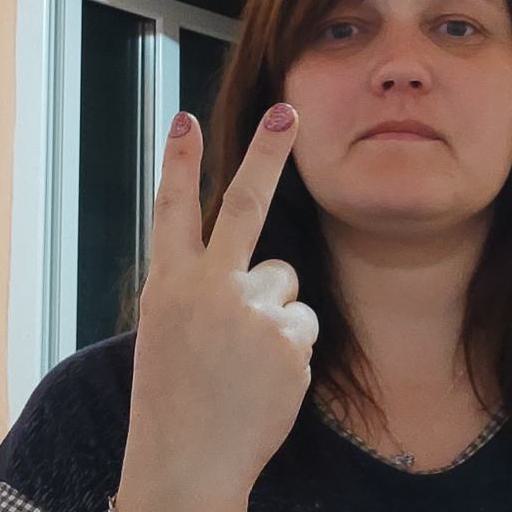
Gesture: peace_inverted